Terre Haute, Indianapolis and Eastern Traction Company

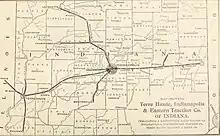
Terre Haute, Indianapolis and Eastern Traction Company map in 1911

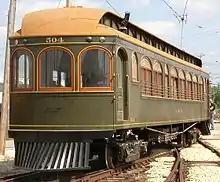
This car is typical of the numerous pre-1910 wood combines which were inherited by IR.

On March 1, 1907, financiers Hugh J. McGowan, Randal Morgan and W. Kesley Schoepf formed the THI&E out of four predecessor companies: the Indianapolis and Western Railway, which operated the line from Indianapolis west to Danville; the Indianapolis and Eastern Railway, with lines from Indianapolis east to Dublin and from Dunreith to New Castle; the Richmond Street and Interurban Railway, with the line in eastern Indiana from Dublin to Richmond; and the Indianapolis Coal Traction Company. Three weeks later the THI&E acquired the Terre Haute Traction and Light Company, which operated a line from Terre Haute south to Sullivan, north to Clinton, Indiana, and west to Paris, Illinois. In April 1907 the Schoepf-McGowan Syndicate leased the Indianapolis and Northwestern Traction Company, a system of over with lines from Indianapolis to Lafayette and from Lebanon to Crawfordsville, and purchased the Indianapolis and Martinsville Rapid Transit Company, which ran between the cities in its name. The final major piece of the THI&E was the 1912 addition of the Indianapolis Crawfordsville and Danville Electric Railway, nicknamed the "Ben Hur Route" in honor of Lew Wallace of Crawfordsville, author of the novel "." The THI&E system totaled over of track at this point and was the largest Indiana interurban. It also turned out to be one of the financially weakest due to its many unproductive branch lines.